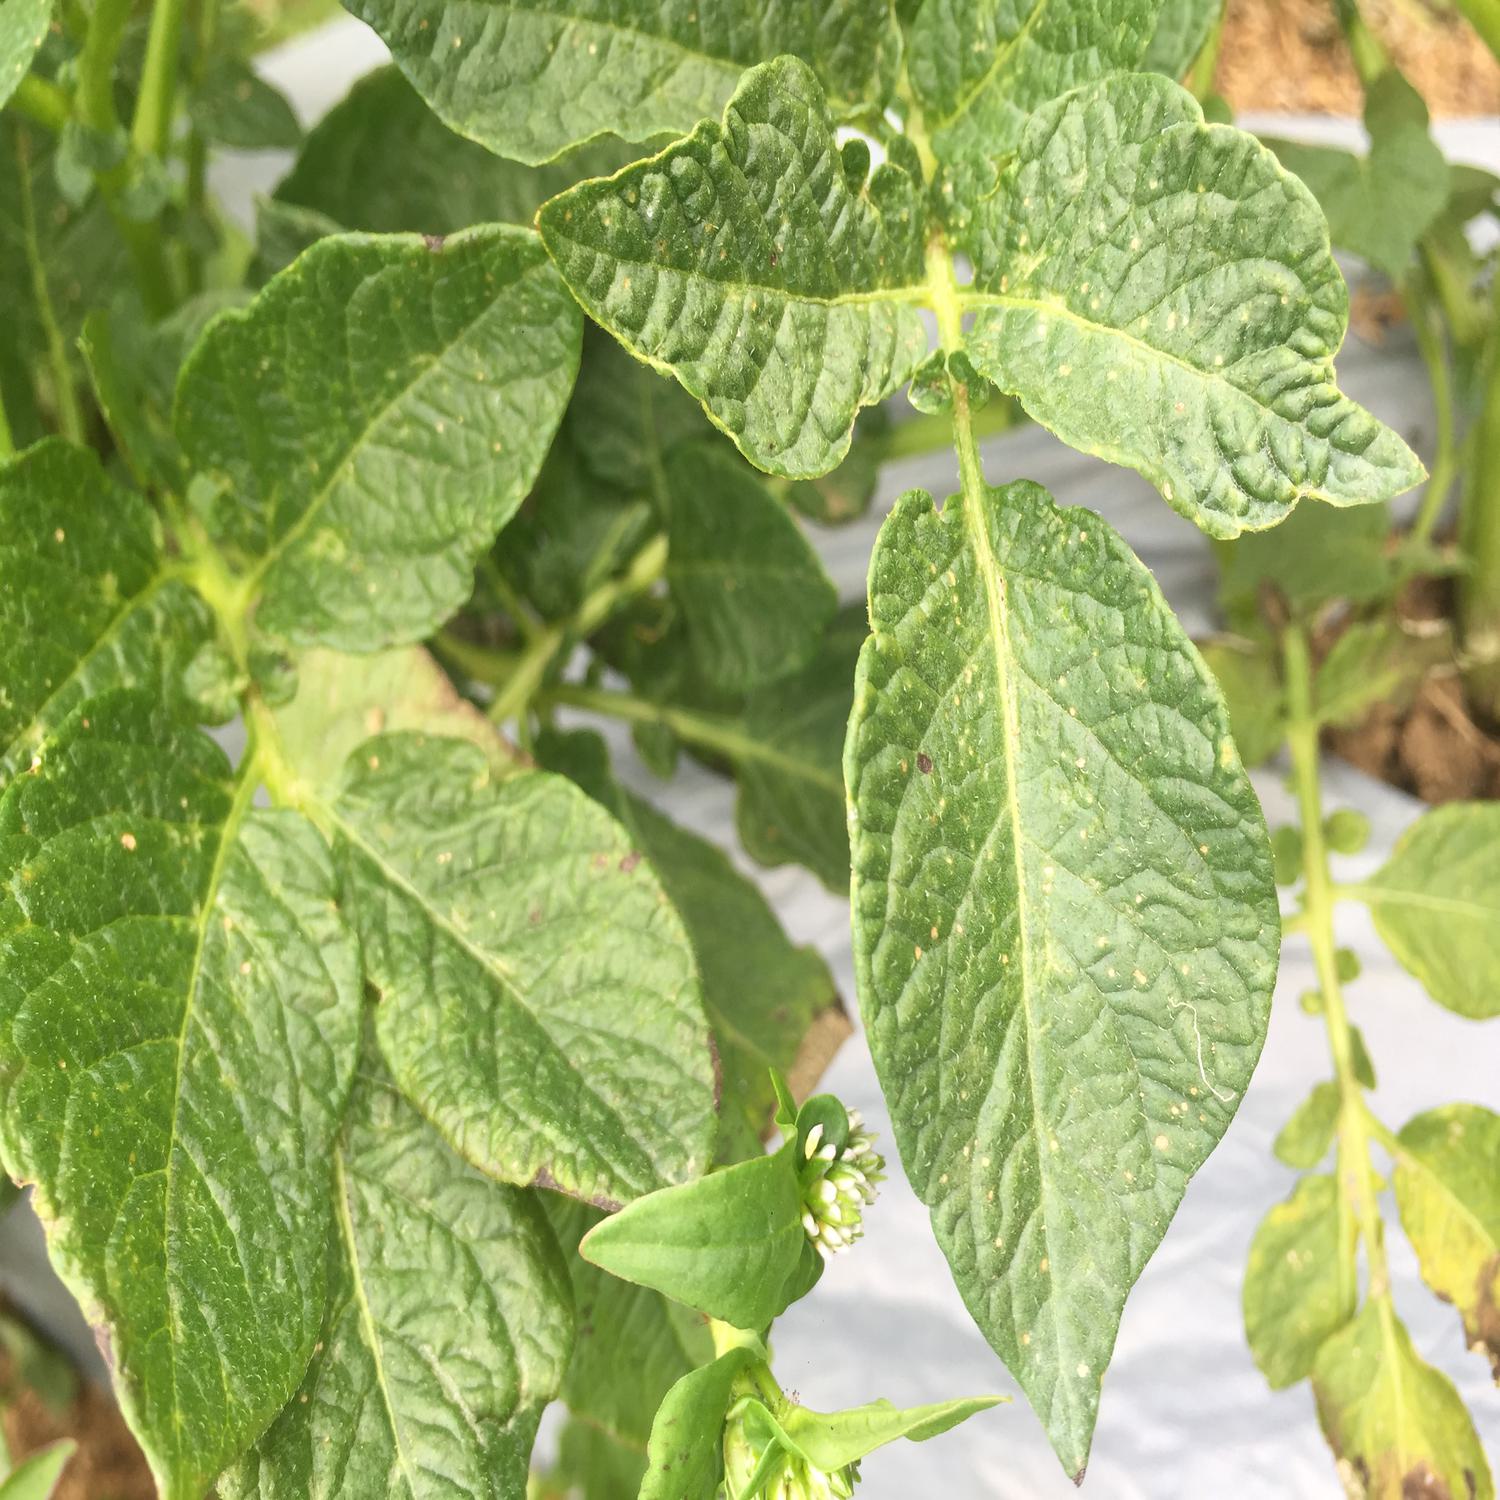
Label: Virus